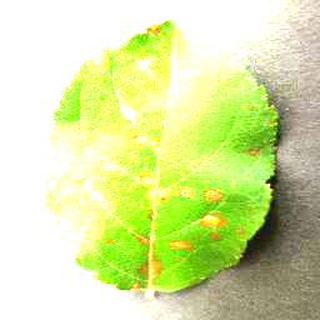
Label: apple_cedar_apple_rust